Oshkosh NGDV

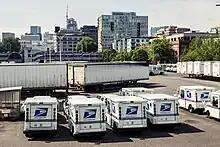
The USPS operates a large fleet of vehicles; most local deliveries have used the Grumman LLV since 1987

On January 20, 2015, the USPS issued a Request for Information (RFI) notice for a Next Generation Delivery Vehicle. On February 13, 2015, it was announced that General Motors would be bidding on the contract, which would include the construction of 180,000 new vehicles at a cost of at least $5 billion. The stated goal of the contract was to have the first vehicles on the road by 2018. Potential bidders had until March 5, 2015 to submit comments and pre-qualification responses. The USPS issued a Request for Proposal (RFP) to 15 prequalified companies on April 14, 2015; General Motors was not on the prequalified list. The prototype RFP was issued on October 20, 2015, and updated on December 1, including a Statement of Objectives (SOO) providing preliminary vehicle specifications, vehicle performance targets, and a Statement of Work providing a sample driving cycle.